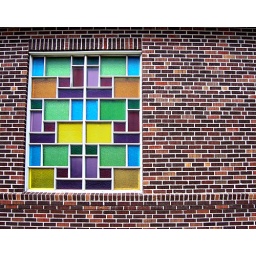
Stained glass in a church in downtown OKC